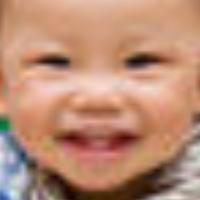
Age group: age 01-10